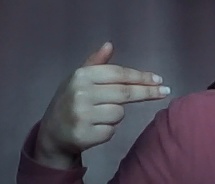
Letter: ghain